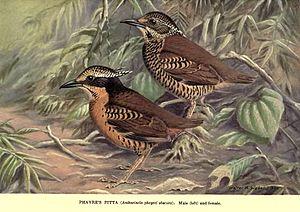
La Brève ornée est une espèce d'oiseaux de la famille des Pittidae.